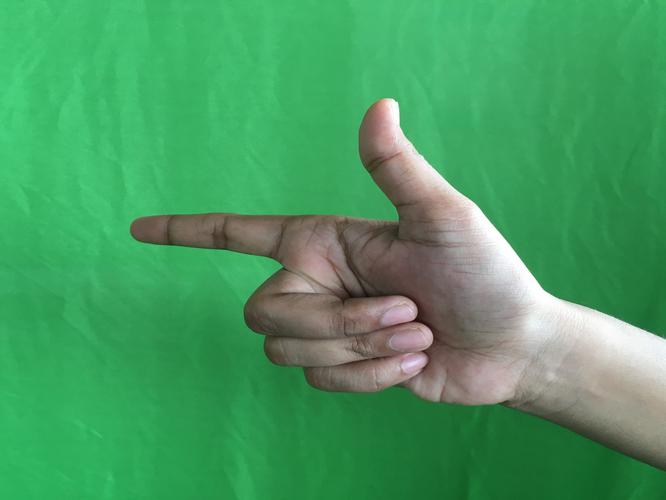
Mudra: Chandrakala
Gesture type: single_hand